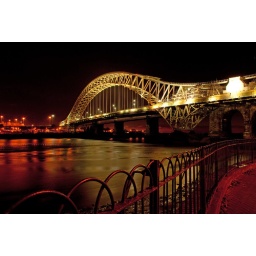
six - bridge over fence